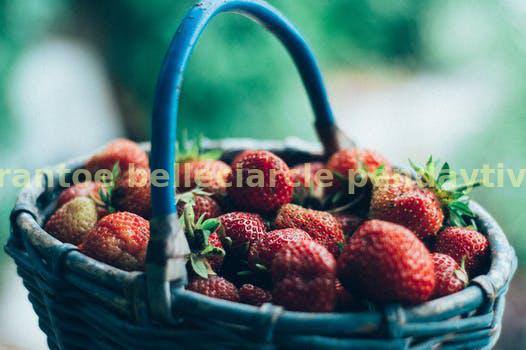
Label: Watermark